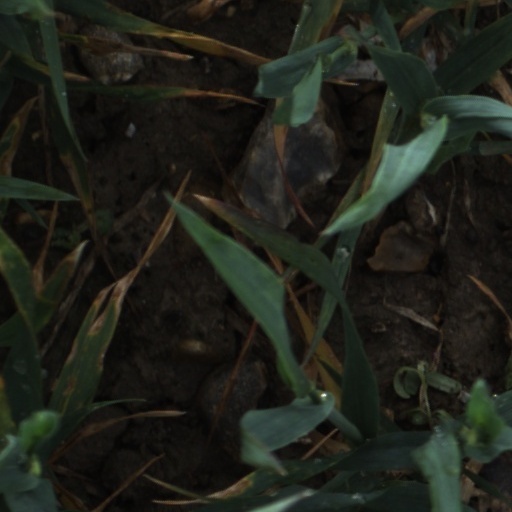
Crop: wheat